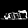
Label: Sandal